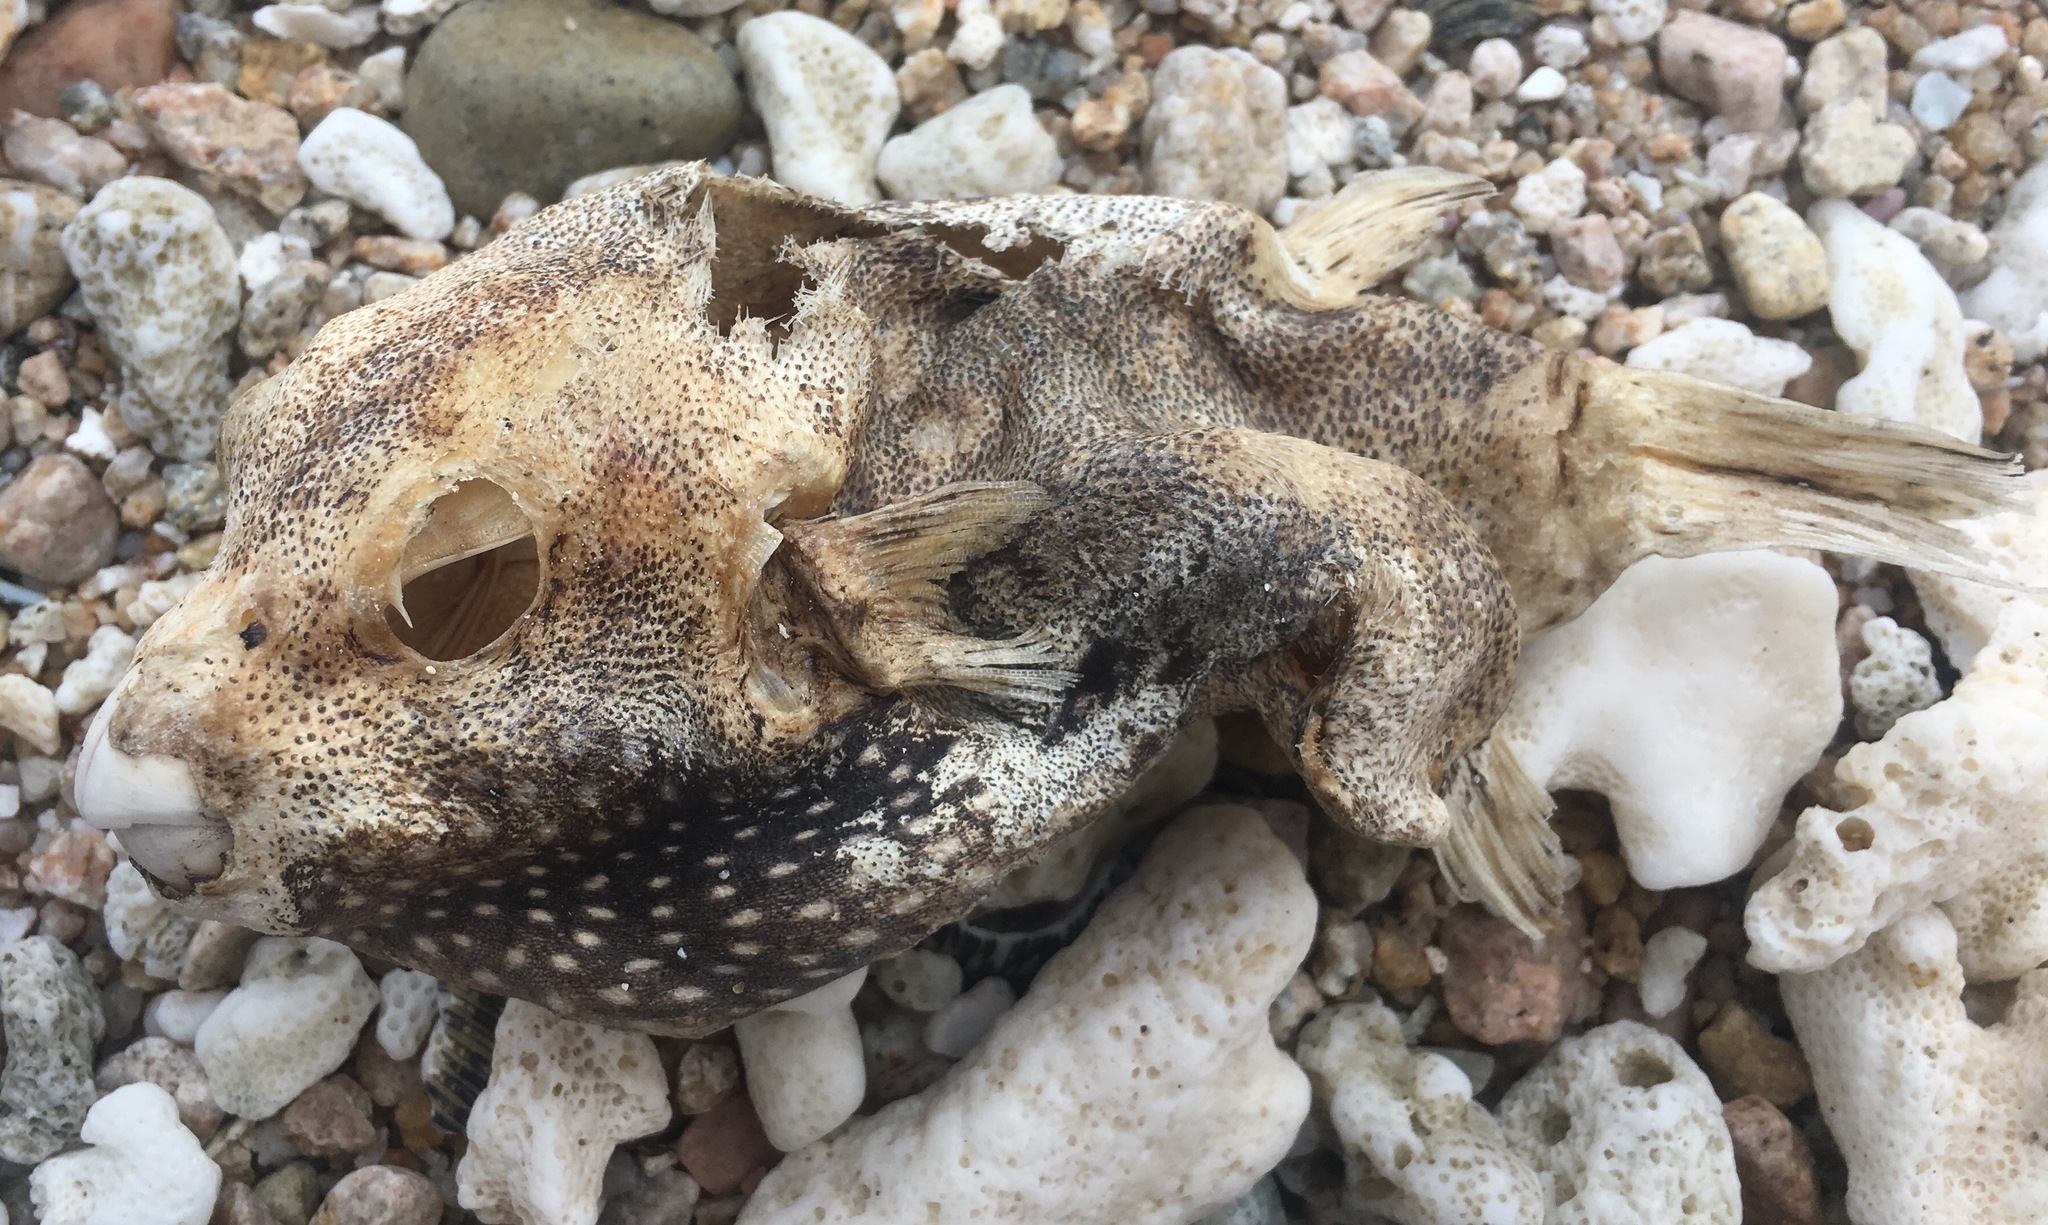
Arothron meleagris (Guineafowl Puffer)